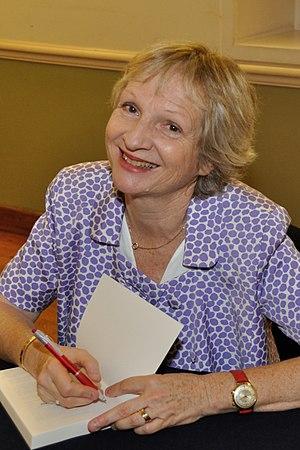
portrait
Lorraine Fouchet est écrivain, scénariste et docteur en médecine, née le 22 octobre 1956 à Neuilly-sur-Seine.